Omar Sharif

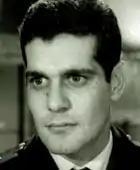
Sharif in "There is a Man in Our House" (1961)

He also starred in "Sayyidat al-Qasr" (1958), "A Beginning and an End" (1960), "A Rumor of Love" (1960), and the "Anna Karenina" adaptation "The River of Love" by Ezz El-Dine Zulficar (1960). He and his wife co-starred in several films as romantic leads. Sharif achieved success through other movies like "Struggle on the Nile" (1959), "A Rumor of Love" (1960), and "There Is a Man in Our House" (1961), which made him a huge competitor to Salah Zulfikar, Shoukry Sarhan and Rushdy Abaza, the Egyptian cinema giants at the time.